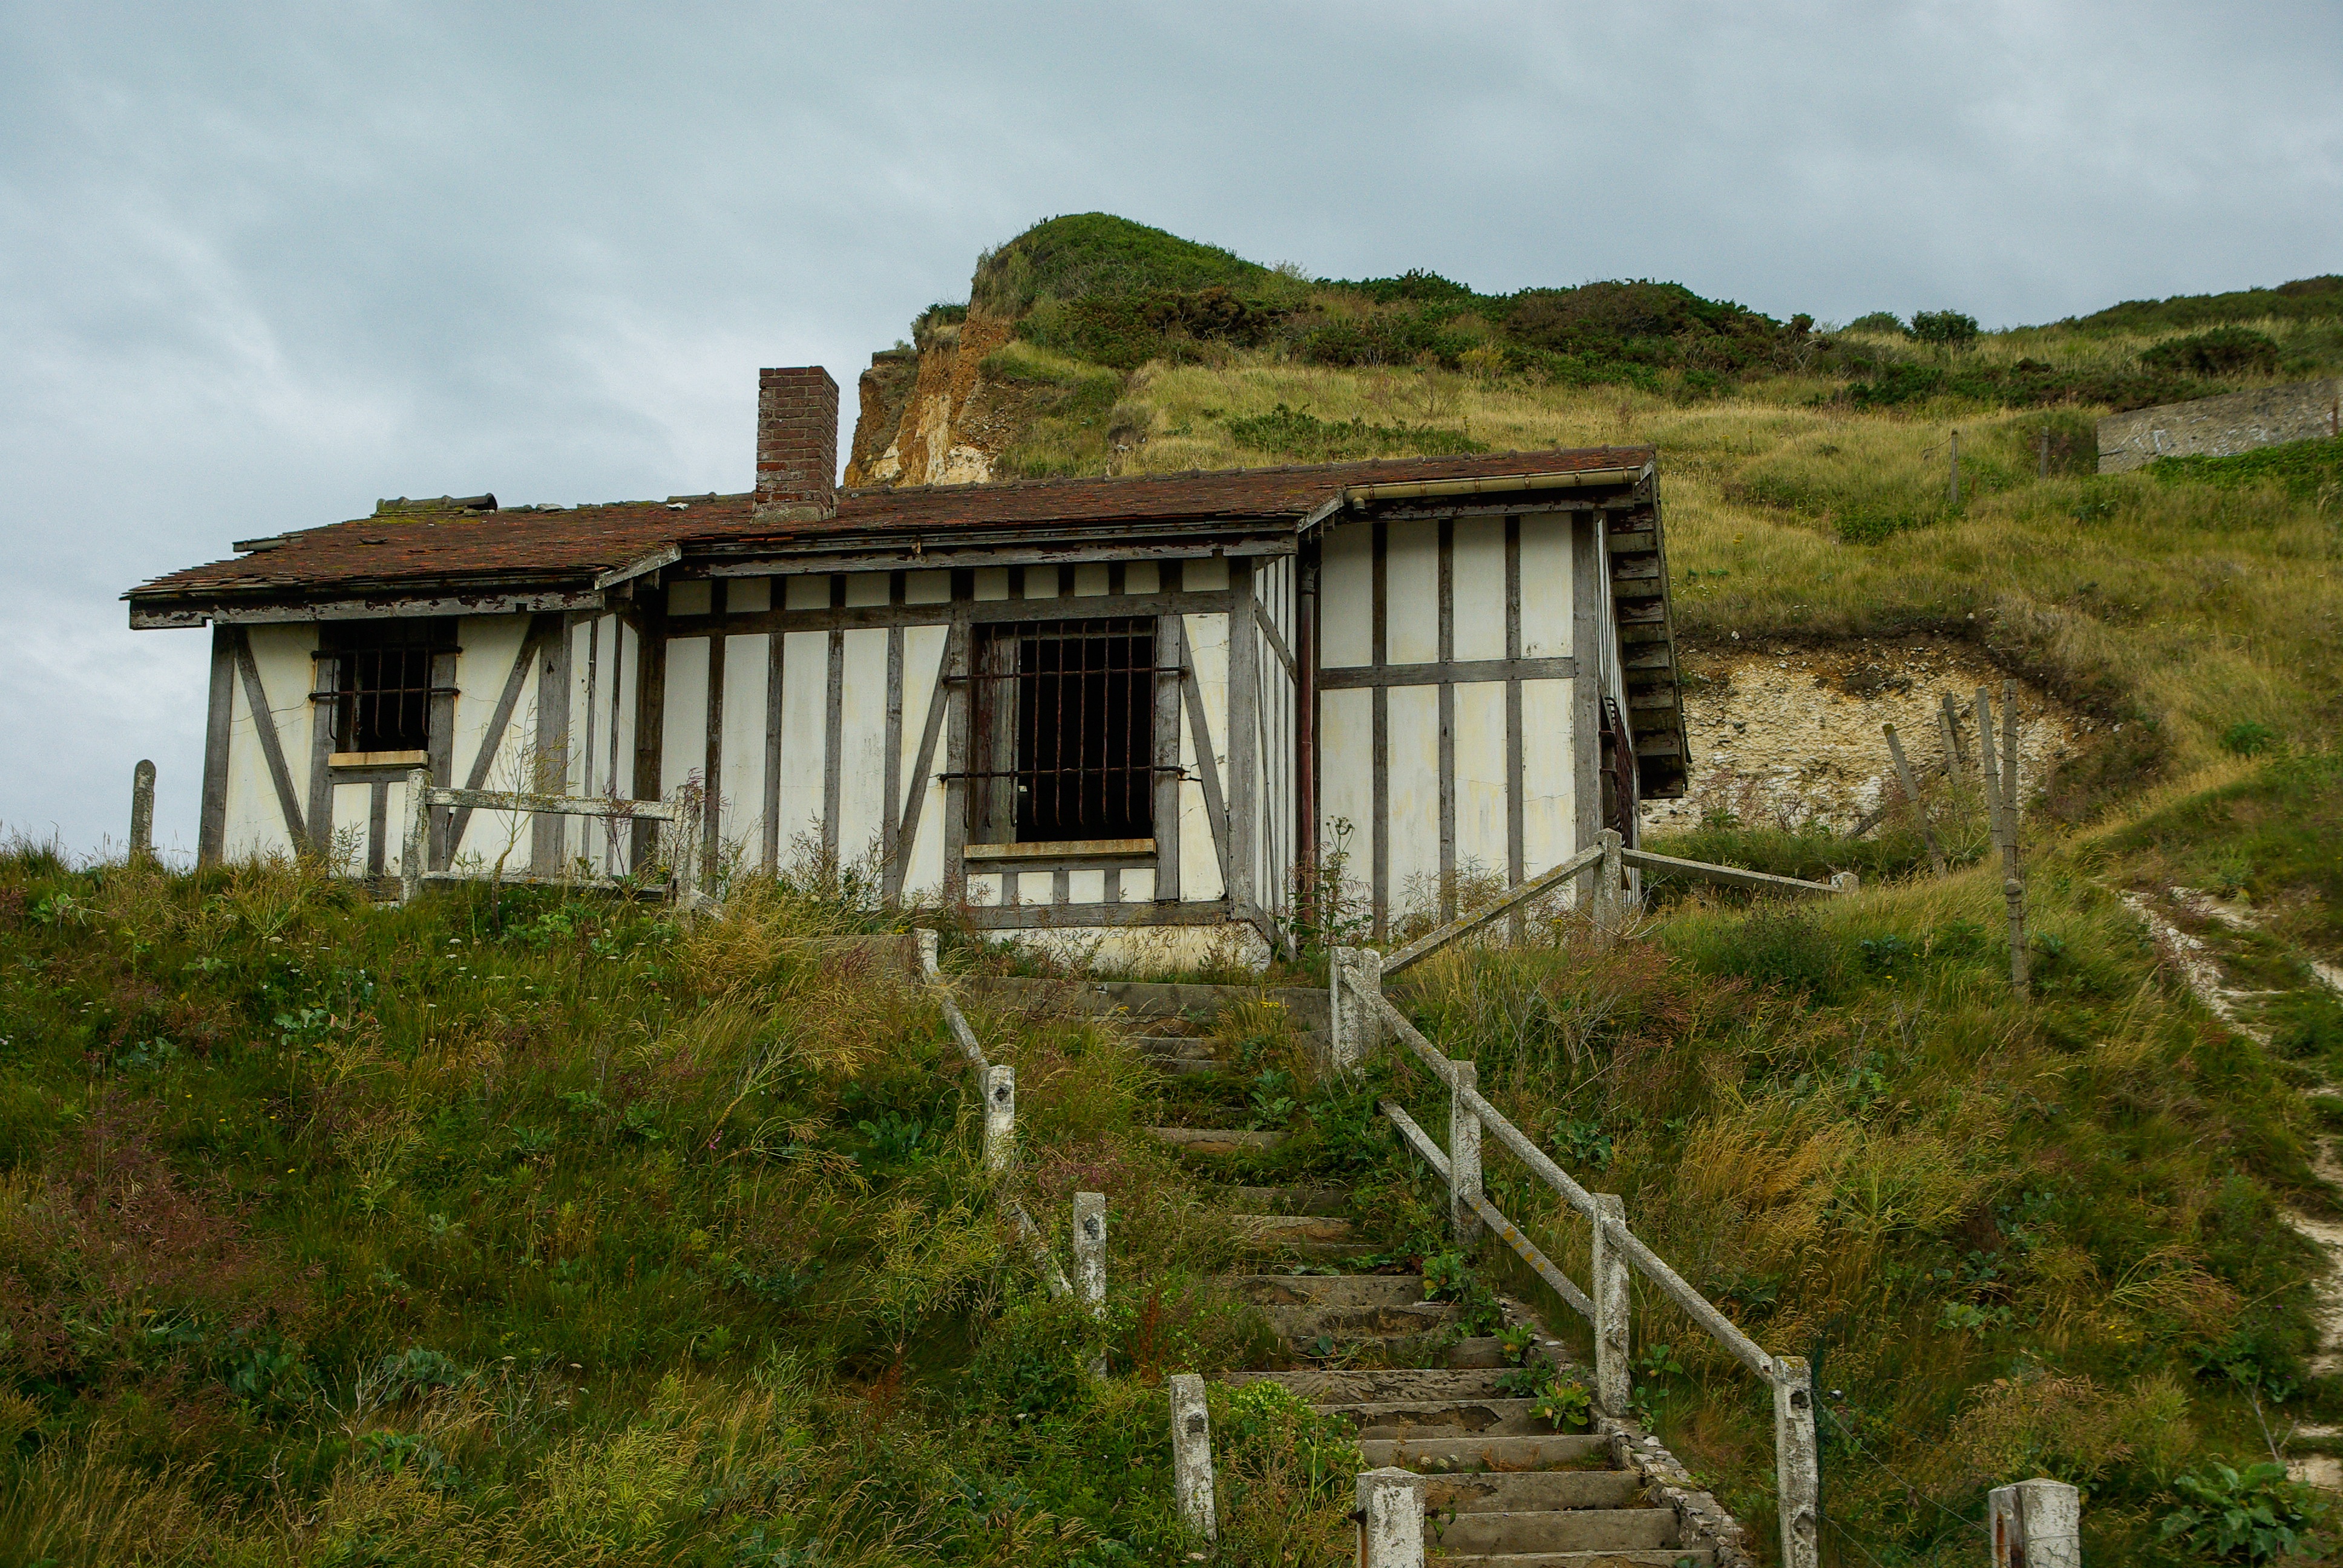
architecture, house, home, hut, village, transport, france, shack, cottage, property, waterway, cliffs, normandy, estate, rural area, timbered house, residential area, rolling stock